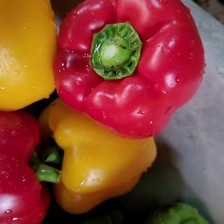
Label: capsicum